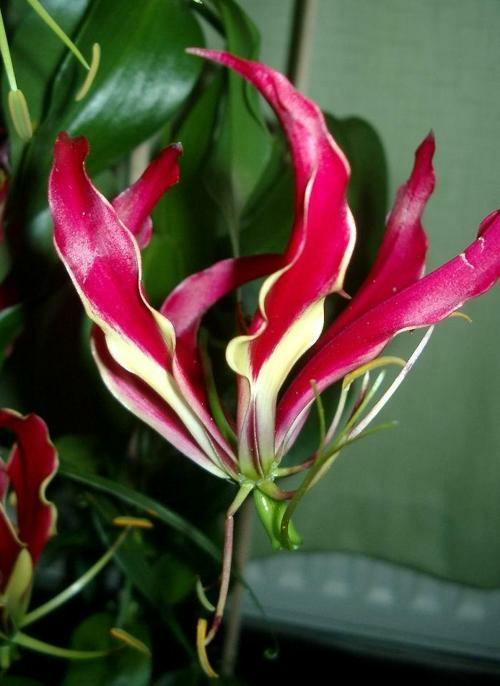
Flower: fire lily